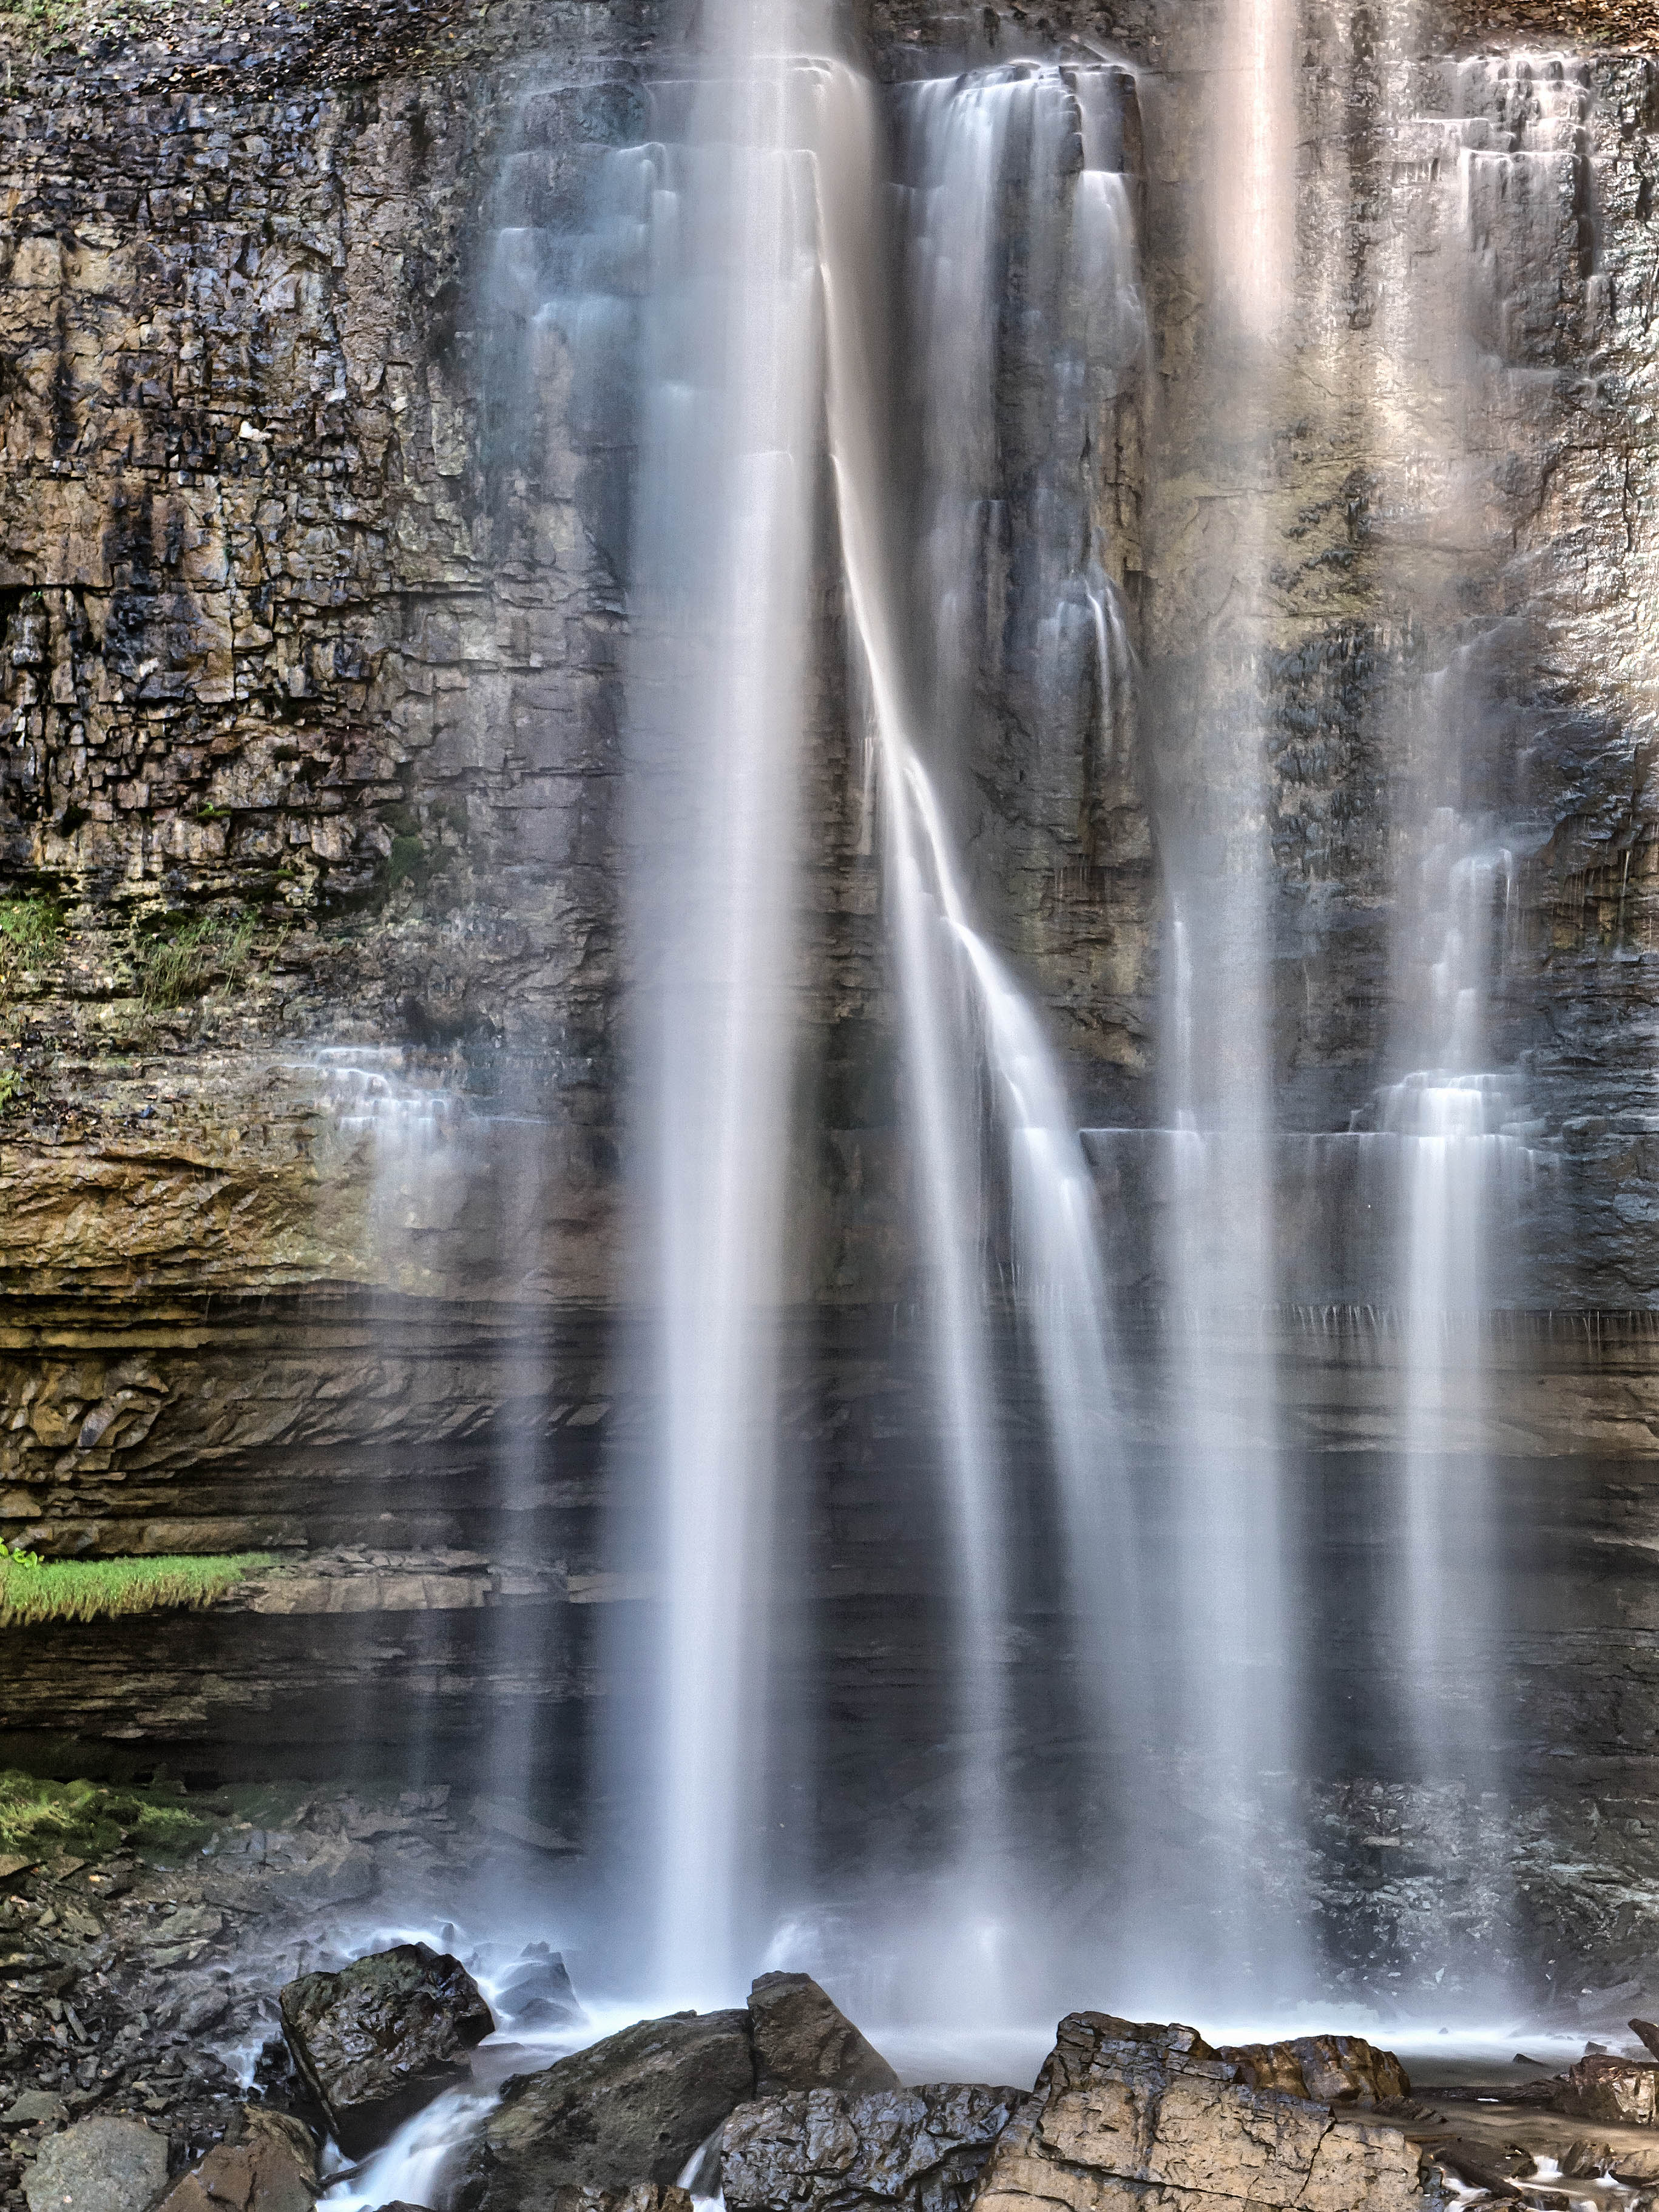
water, nature, rock, waterfall, stream, reflection, autumn, body of water, hdr, canada, falls, wasserfall, ontario, sns, lumix, panasonic, dmc, lx7, panasoniclumixdmclx7, hamilton, tews, water feature, atmospheric phenomenon